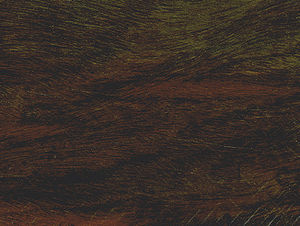
Pukkenholt
Kerneved af Guaiacum officinale, pukkenholt
Pukkenholt, pokkenholt eller Lignum Vitæ er navne for en tidligere anvendt meget hård og tung træsort fra de tropiske Guaiac-træer, især fra Guaiacum officinale og Guaiacum sanctum. Den hårde træsort er meget sej og tætbygget, samt indeholder meget harpiks og olie. Den er derfor vandafvisende og meget modstandsdygtig mod ild, slitage, korrosion og syre.